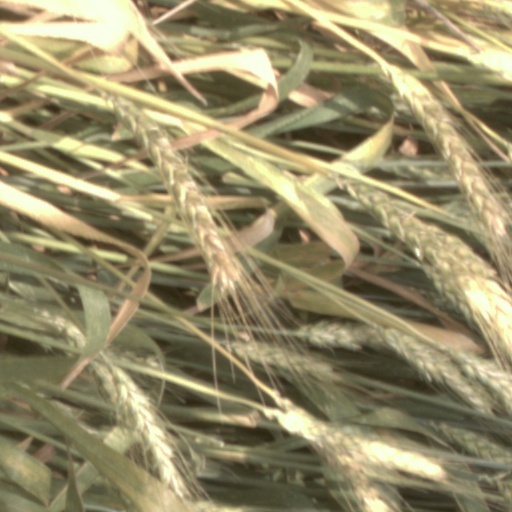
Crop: wheat